Elazar Benyoëtz

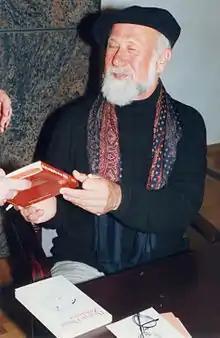
Elazar Benyoëtz Awarded Federal Order of Merit

Elazar Benyoëtz (born in 1937 in Wiener Neustadt, Austria) is an Israeli writer. He was born in Wiener Neustadt to a family of Austrian Jews. In 1939, the family emigrated to Israel, where he grew up speaking the Hebrew language. His first volume of poetry was published in 1957, and Benyoëtz has lived as a freelance writer ever since. In 1959, he was ordained as a rabbi in Jerusalem. In 1963, he came to Berlin as part of the Ford Foundation's "Artists in Residence" program, and in 1965, together with Renate Heuer, he founded the Bibliographia Judaica, to date the largest encyclopedia on German-Jewish writers. He has lived in Israel again since 1969. He is married to , an Algerian-Israeli calligrapher and miniaturist who specialised in Judaica.